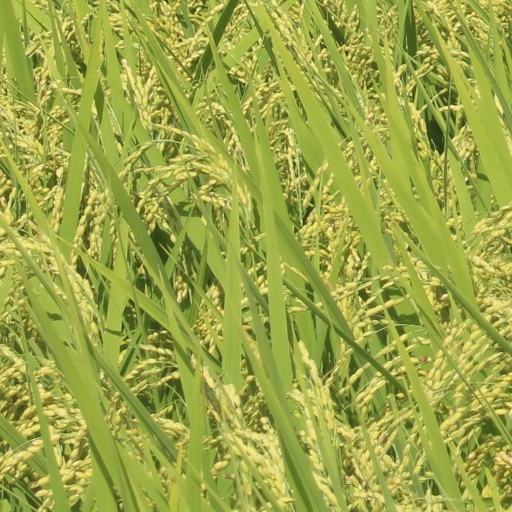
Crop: rice